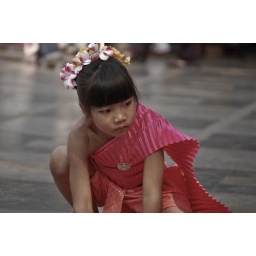
angelic little girl with national dress in chiang mai.